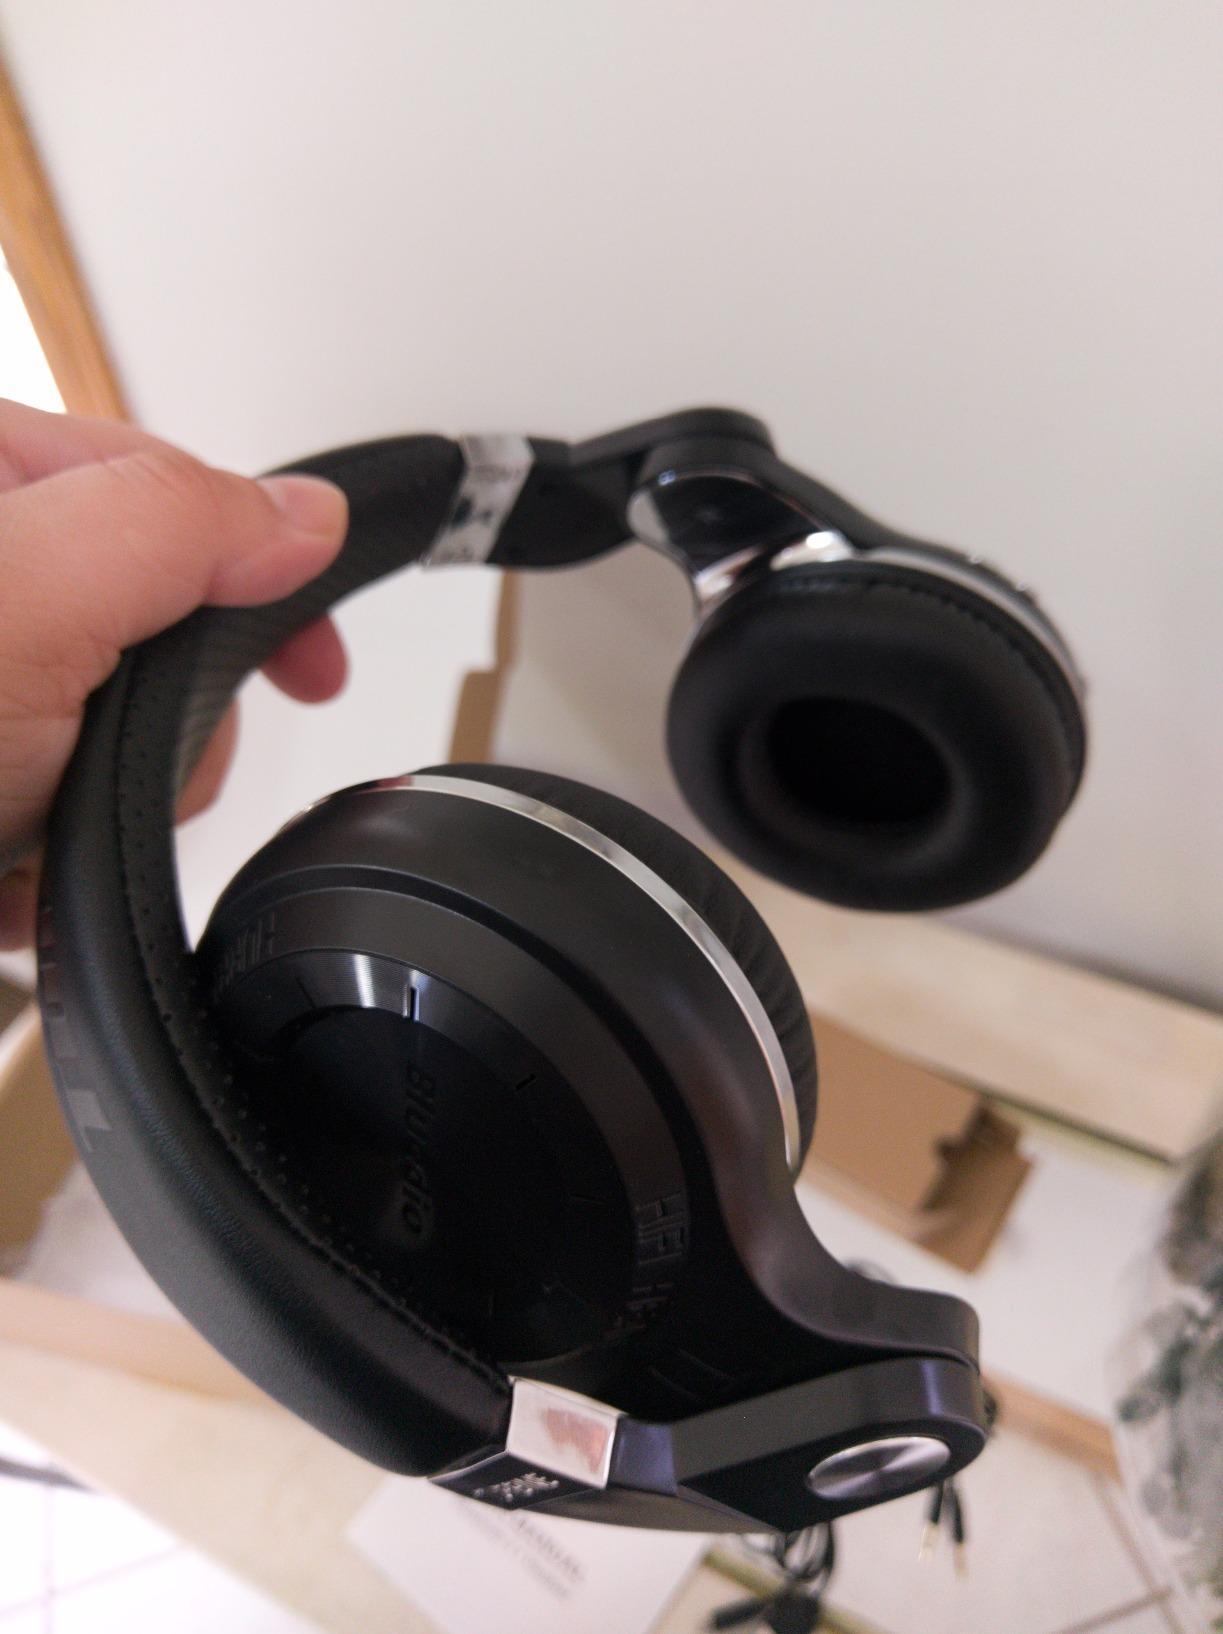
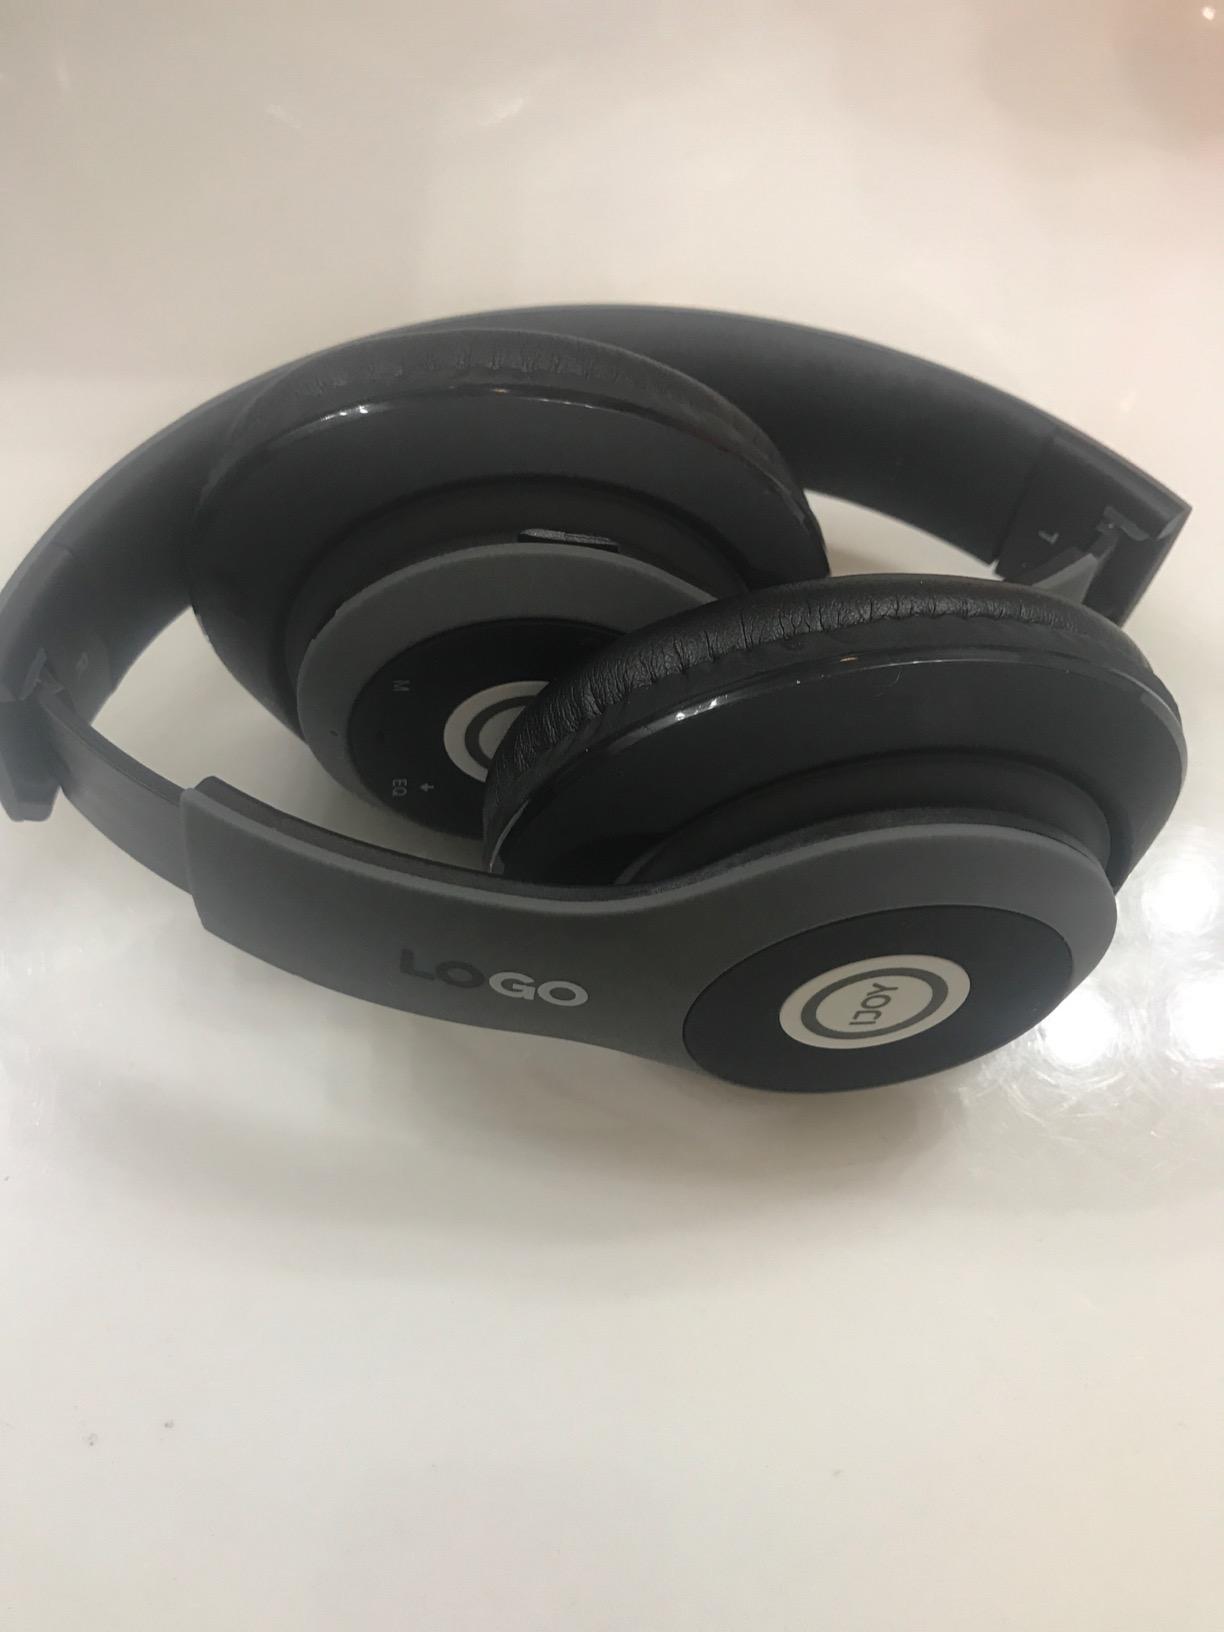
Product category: headphones
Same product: no